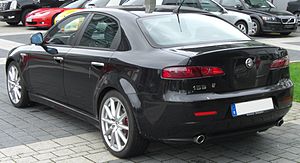
Alfa Romeo 159 / Billeder
Alfa Romeo 159 var en stor mellemklassebil fra Alfa Romeo, som afløste Alfa Romeo 156 i 2005. 159 fandtes som stationcar og som sedan med forskellige benzin- og dieselmotorer.